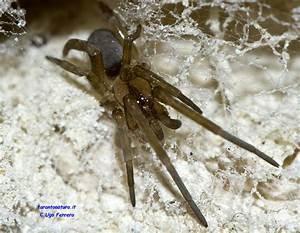
spider